The Grave (The Twilight Zone)

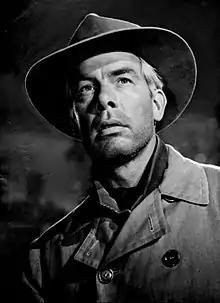
Lee Marvin as Conny Miller

"The Grave" is episode 72 of the American television anthology series "The Twilight Zone." It originally aired on October 27, 1961 on CBS. This is one of two episodes that were filmed during season two but held over for broadcast until season three, the other being "Nothing in the Dark".